Roy Jacobsen

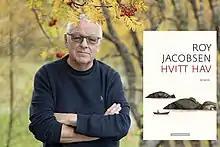
Roy Jacobsen

Roy Jacobsen (born 26 December 1954) is a Norwegian novelist and short-story writer. Born in Oslo, he made his publishing début in 1982 with the short-story collection "Fangeliv" (Prison Life), which won Tarjei Vesaas' debutantpris. He has won the Norwegian Critics Prize for Literature and the Gyldendal Prize. Two of his novels have been nominated for The Nordic Council's Literature Prize: "Seierherrene" (The Conquerors) in 1991 and "Frost" in 2004. Several of his books have been translated into English. "The Unseen" was shortlisted for the International Booker Prize in 2017 and he has twice been shortlisted for the International Dublin Literary Award.